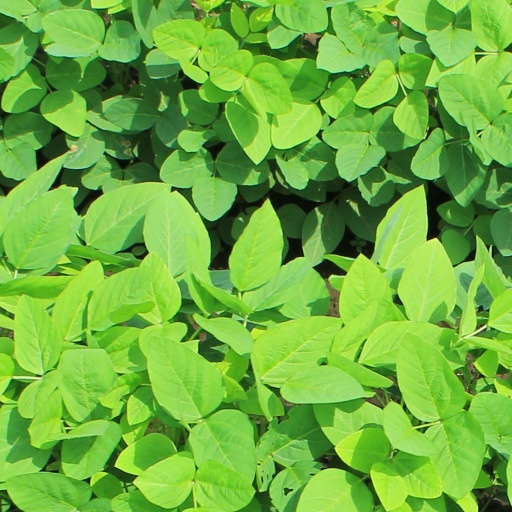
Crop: soybean